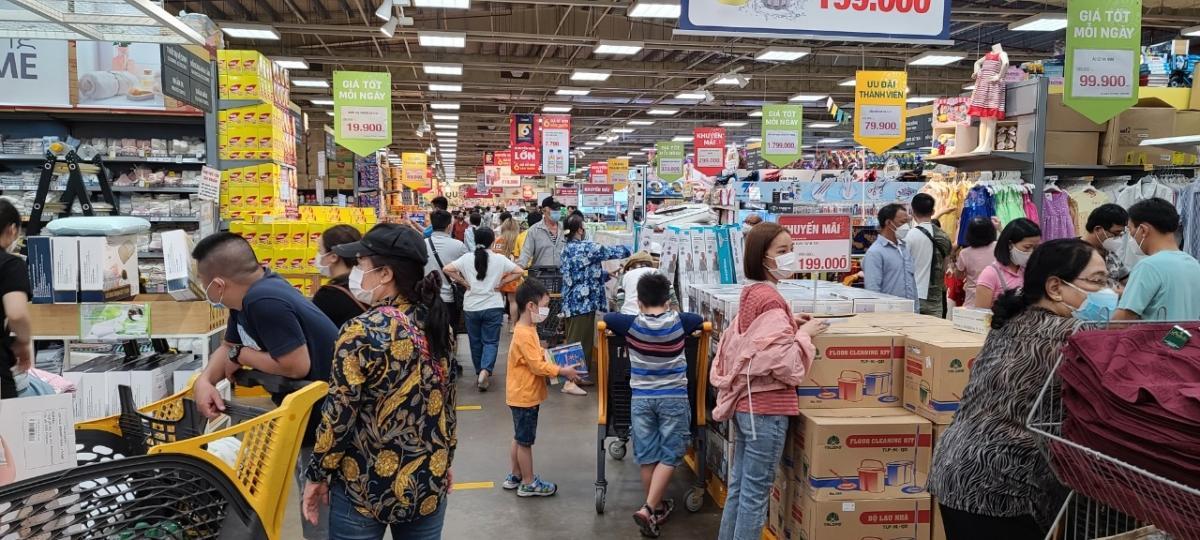
cậu bé mặc áo cam đang đứng ở giữa đường